John Anderson (mayor)

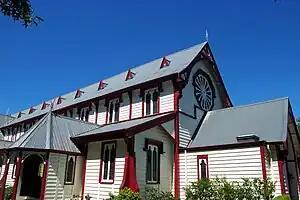
St Andrews Church in 2005, located at Rangi Ruru

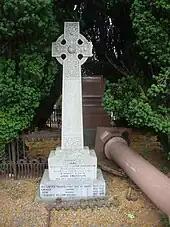
John Anderson grave at Addington Cemetery

From small beginnings, the business had grown to cover all sorts of engineering. Machinery was produced that would process the region's products. The company expanded after Anderson's retirement and became a major player in the production of railway hardware, road and rail bridges. A Lyttelton works was opened in 1887 to build and maintain vessels. The firm built gold dredges and the steel lighthouse for Farewell Spit (1895–1896).